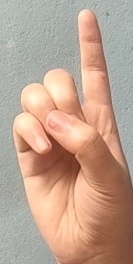
ASL sign: D